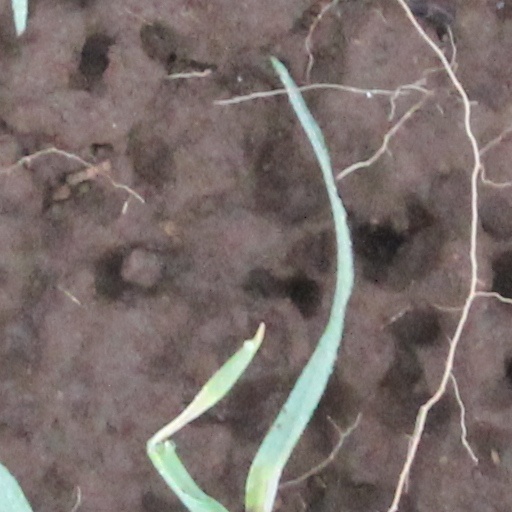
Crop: wheat